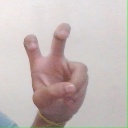
अक्षर: ई